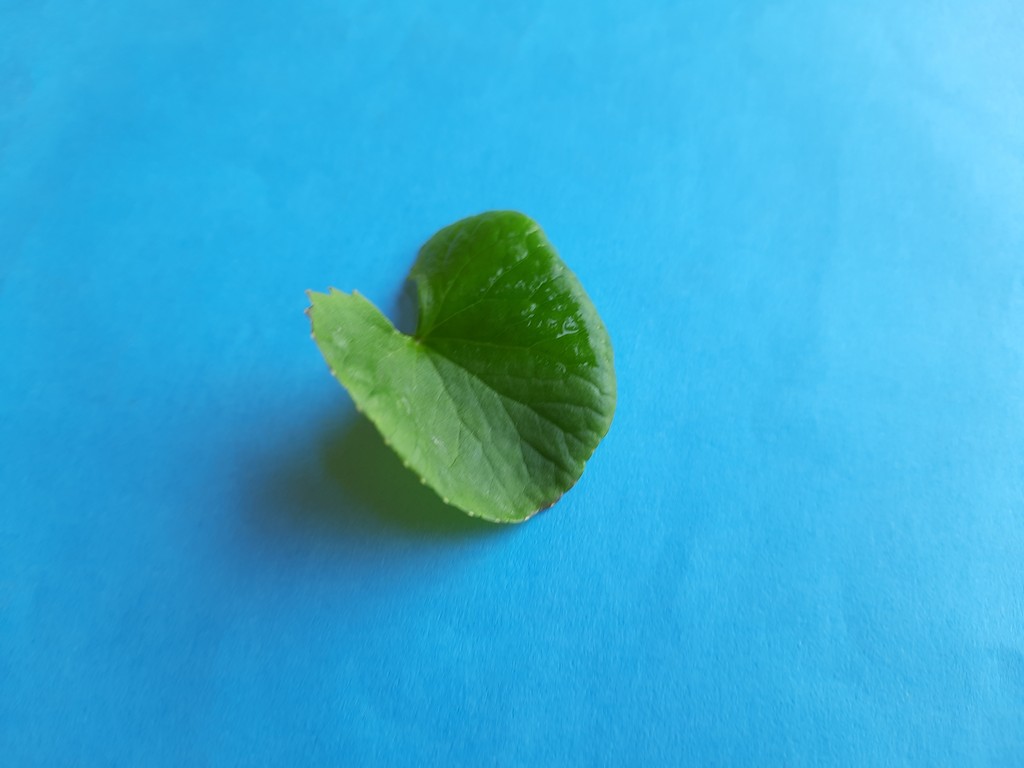
Label: Healthy